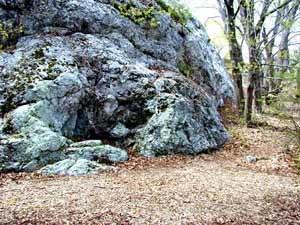
Metacom, aussi connu en tant que King Philip, était un chef de guerre amérindien ou un sachem de la tribu Wampanoag. Il sera leur chef durant la guerre du Roi Philip.